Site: brandenburg
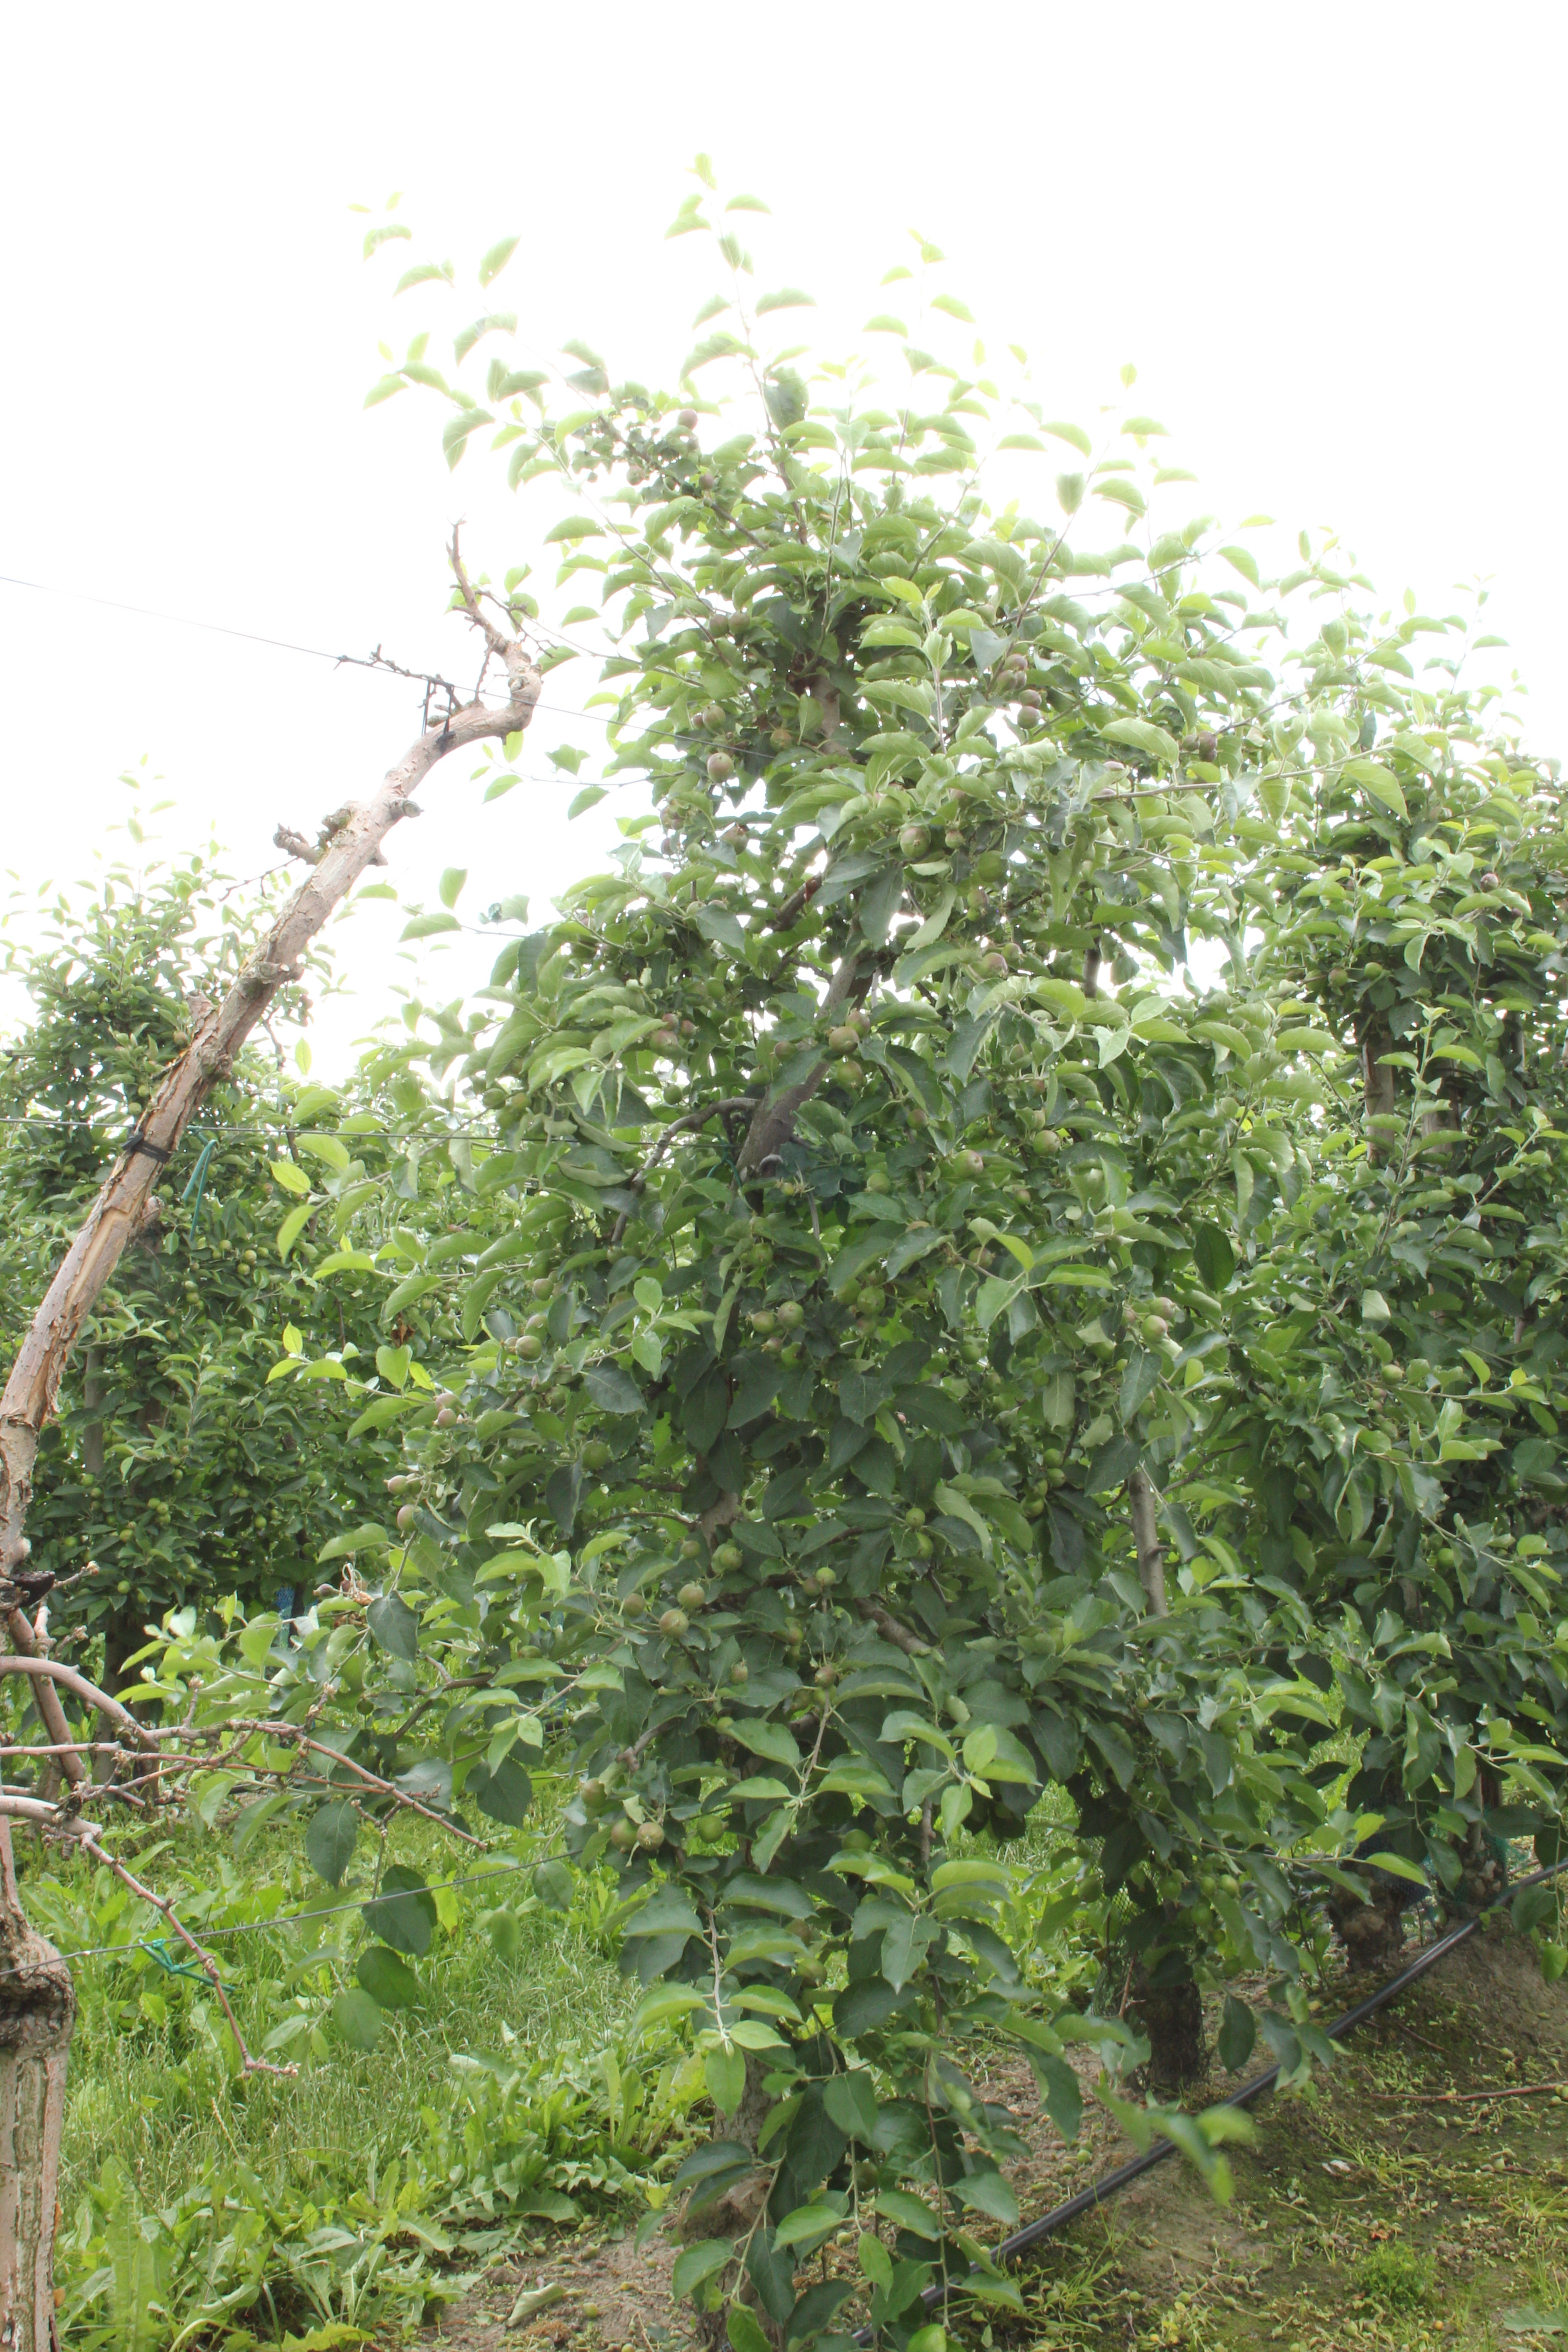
Growth stage (BBCH 73): Development of fruit